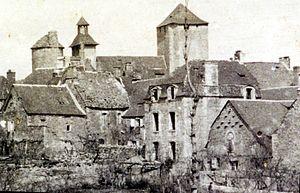
Maison de Pierre Cérou
Pierre Cérou, né à Gignac le 7 juillet 1709 et mort le 15 décembre 1797, est un homme de théâtre français.
Jean-Joseph Cérou puis Jean-Joseph de Cérou, né le 25 avril 1705 et mort le 13 octobre 1778, est un docteur en médecine et un capitoul de Toulouse.